Jan Lechoń

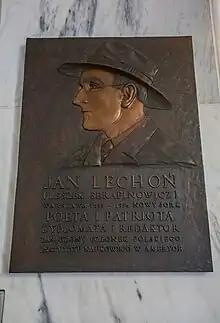
Jan Lechon plaque at Górny Kościół church

Poland's wartime demise awakened in him the passion to continue writing. He published "Lutnia po Bekwarku" in 1942 and "Aria z kurantem" in 1945, as well as "Marmur i róża". His other works include "Karmazynowy poemat" and "Iliada".